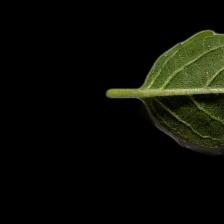
Plant: Tulsi